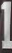
Number: 1